King Mortone

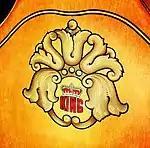
King Mortone logo decal (rear) and false purfling.

The original H. N. White-manufactured King basses are in no way related to the latter-day King Doublebass basses of Huntington Beach, California (KDB). The construction, sizing and finishes all differ significantly, with Mortone basses being on the large size (nearer than ) with bulbous shoulders and violin corners, and KDB basses being slim-shouldered with 'Gamba'-type corners. KDB have never made any claims about any connection to the basses produced for the H. N. White Company. Furthermore, as Kay owned the rights to the King Mortone name, it would now be the property of Engelhardt Link, who produce basses to the Kay patterns using the same model designations as Kay under the name Engelhardt. KDB produce basses in the US and in China and are primarily aimed toward the rockabilly and psychobilly markets.